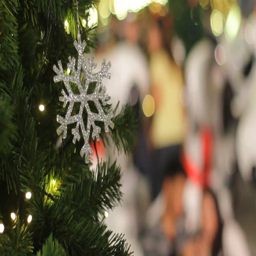
christmas decorations on a christmas tree , with people have a party in the background